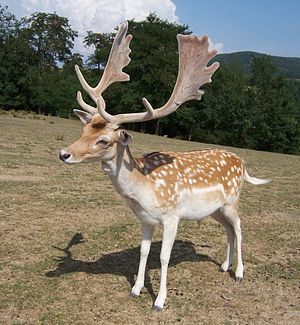
Dådyr
Dådyrets gevir gør det nemt at kende i Danmark.
Dådyr er en drøvtygger, der tilhører hjortefamilien. Dådyret ligner på mange punkter kronhjorten, men det er mere nøjsomt og mindre sky. Dådyret er derfor nemt at tæmme og findes i mange dyreparker, hvor det er muligt at komme helt tæt på det. I de senere år er der også opstået dådyrfarme, hvor dyrene avles til slagtning.